South Hampshire Light Infantry Militia

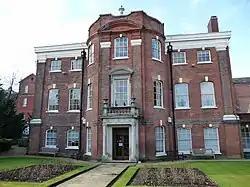
Serle's House, former Regimental HQ, now the Royal Hampshire Regiment Museum.

That winter the Government created the Supplementary Militia, a compulsory levy of men to be trained in their spare time, and to be incorporated in the Militia in emergency. The men from the county subdivisions of Southampton, Portsdown, Alton North and South, and New Forest East and West were attached to the South Hants. The county lieutenancies were required to carry out 20 days' initial training as soon as possible and detachments of the regiment were sent to drill them in four batches.